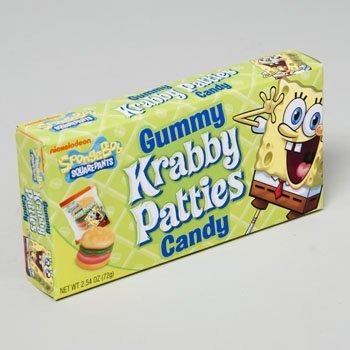
Item Name: SpongeBob Krabby Patties Concession Box (Pack of 12)
Bullet Point: SpongeBob Krabby Patties Concession Box (Pack of 12)
Product Description: 4137610232, SPONGEBOB THTR KRABBY PATTY ORGNL 2.54oz, Size -2.54oz, Weight -2.54, st10981* 12 pcs
Value: 12.0
Unit: Count

Price: 36.62